Jeet Gannguli

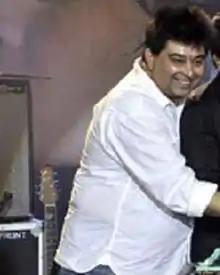

Jeet Gannguli (born Chandrajeet Ganguly, on 24 May 1977), is an Indian playback singer and composer who works in Hindi and Bengali cinema.